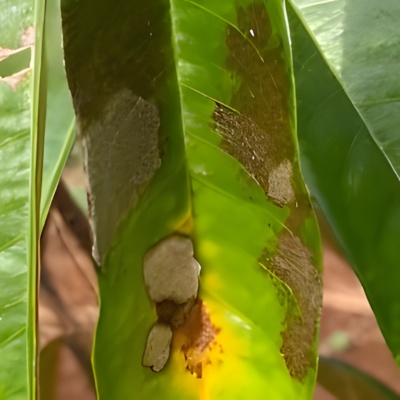
Label: Leaf_Rhizoctonia